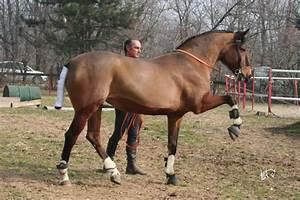
horse